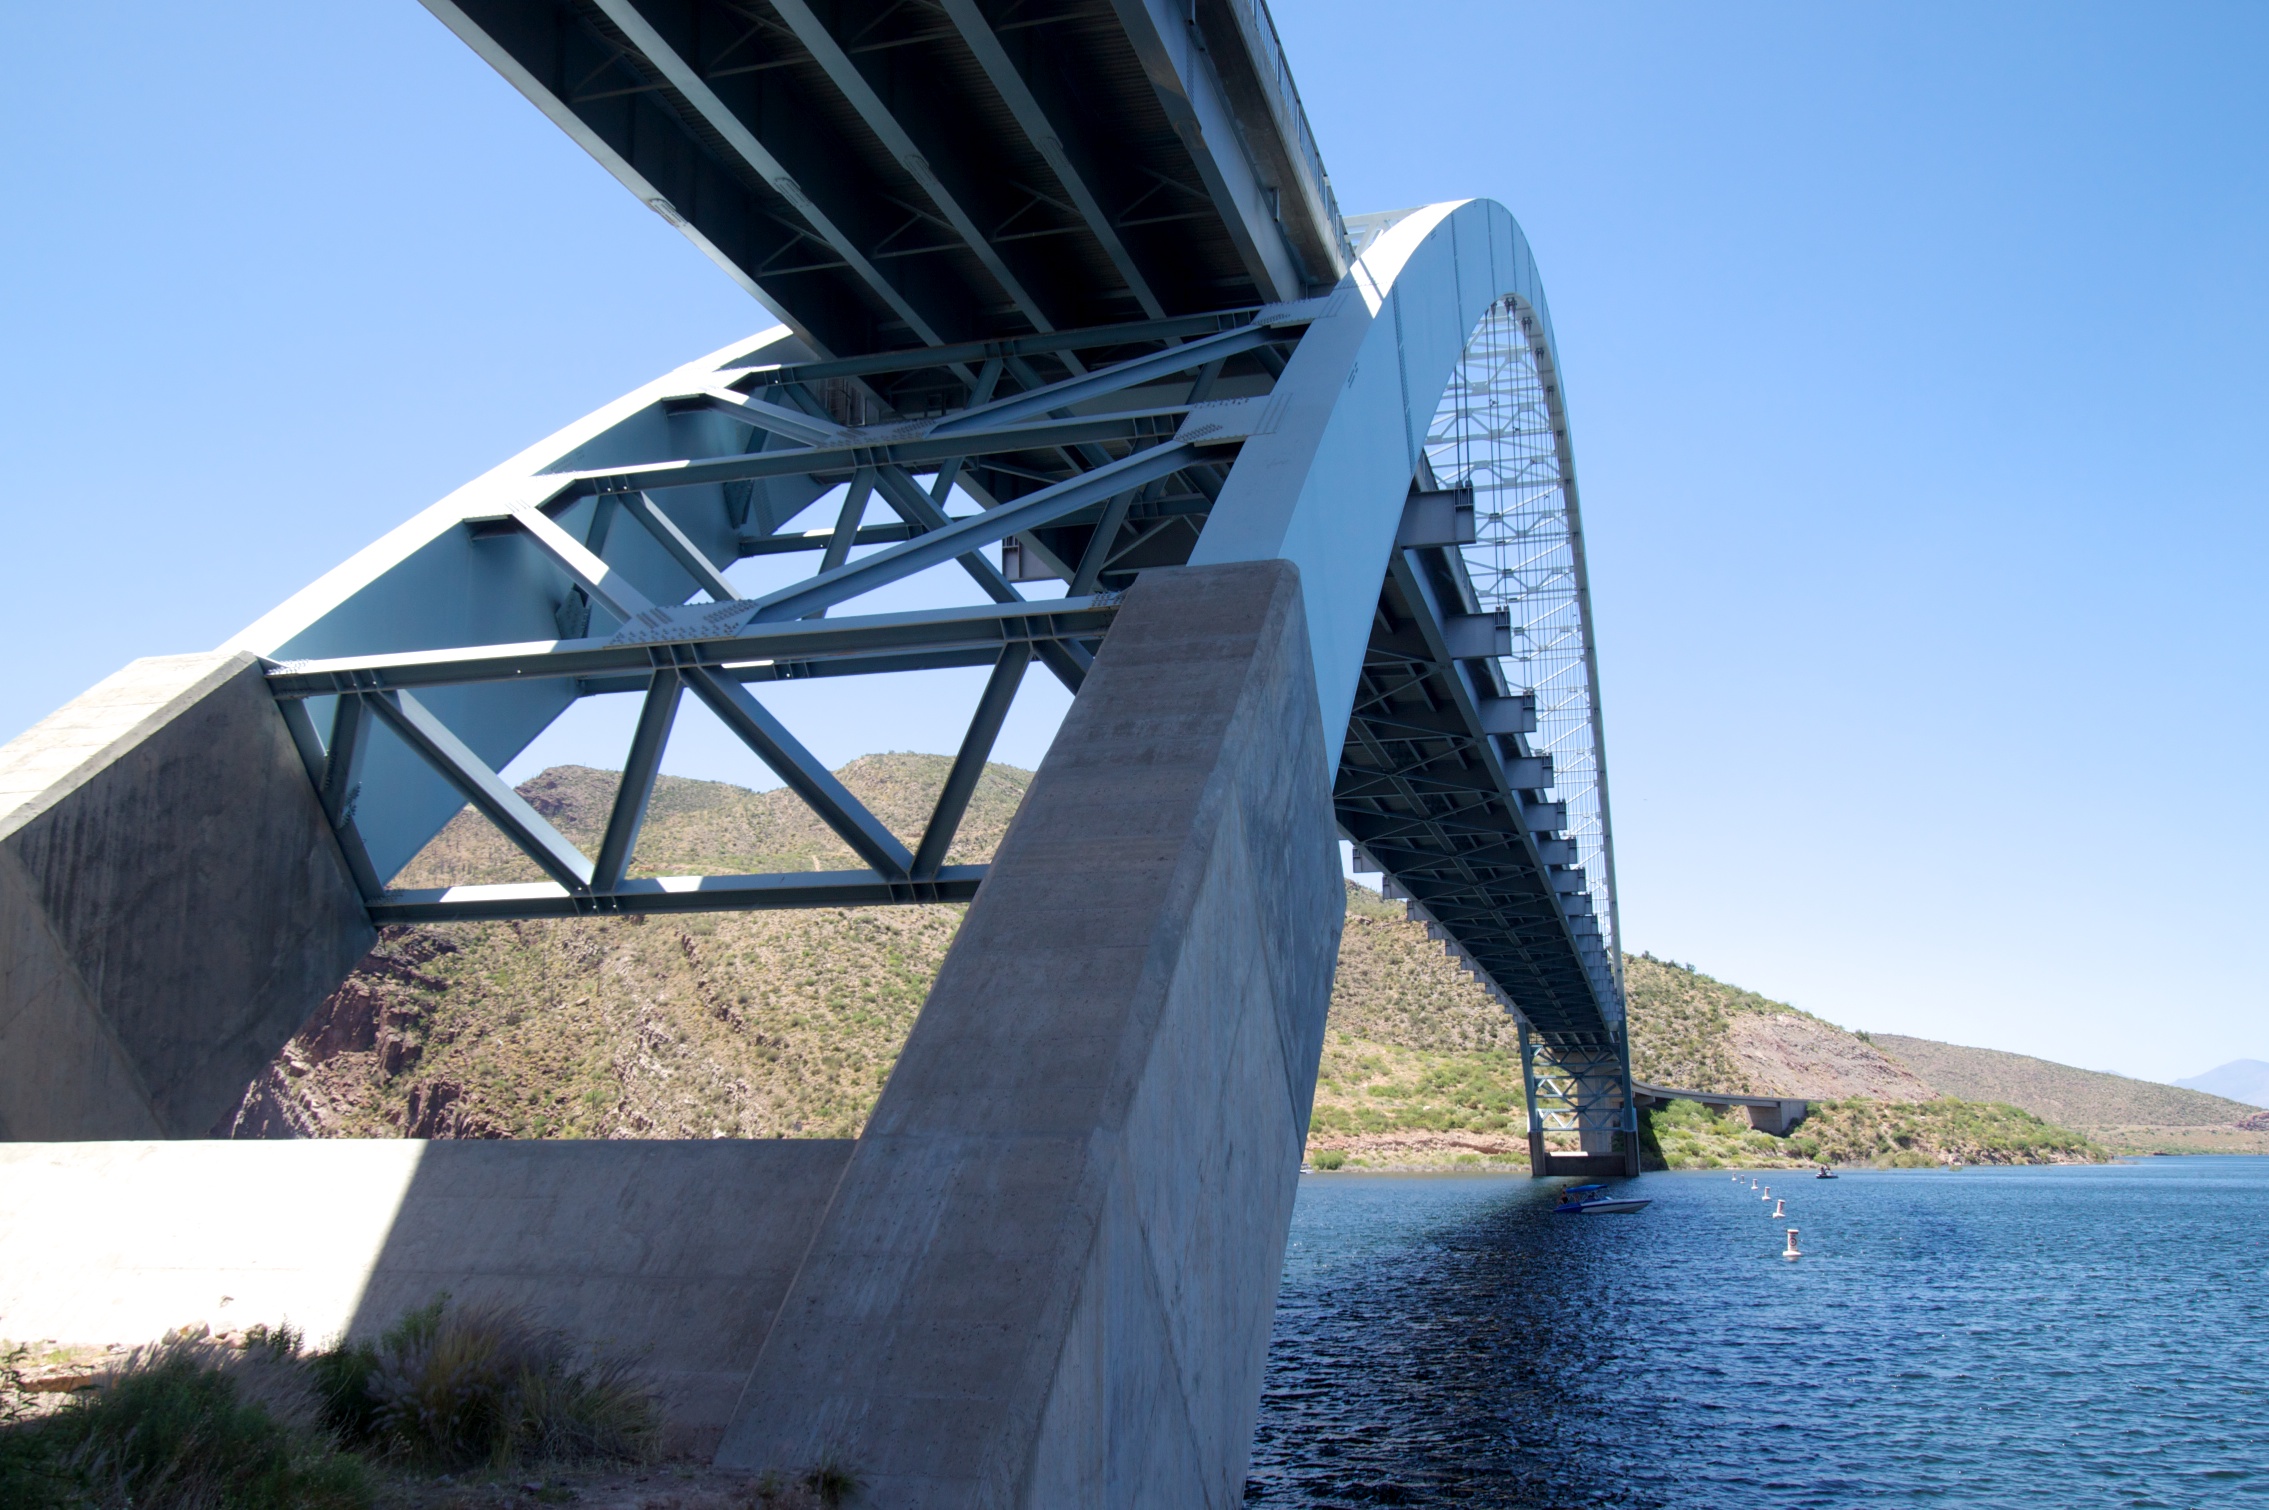
bridge, tower